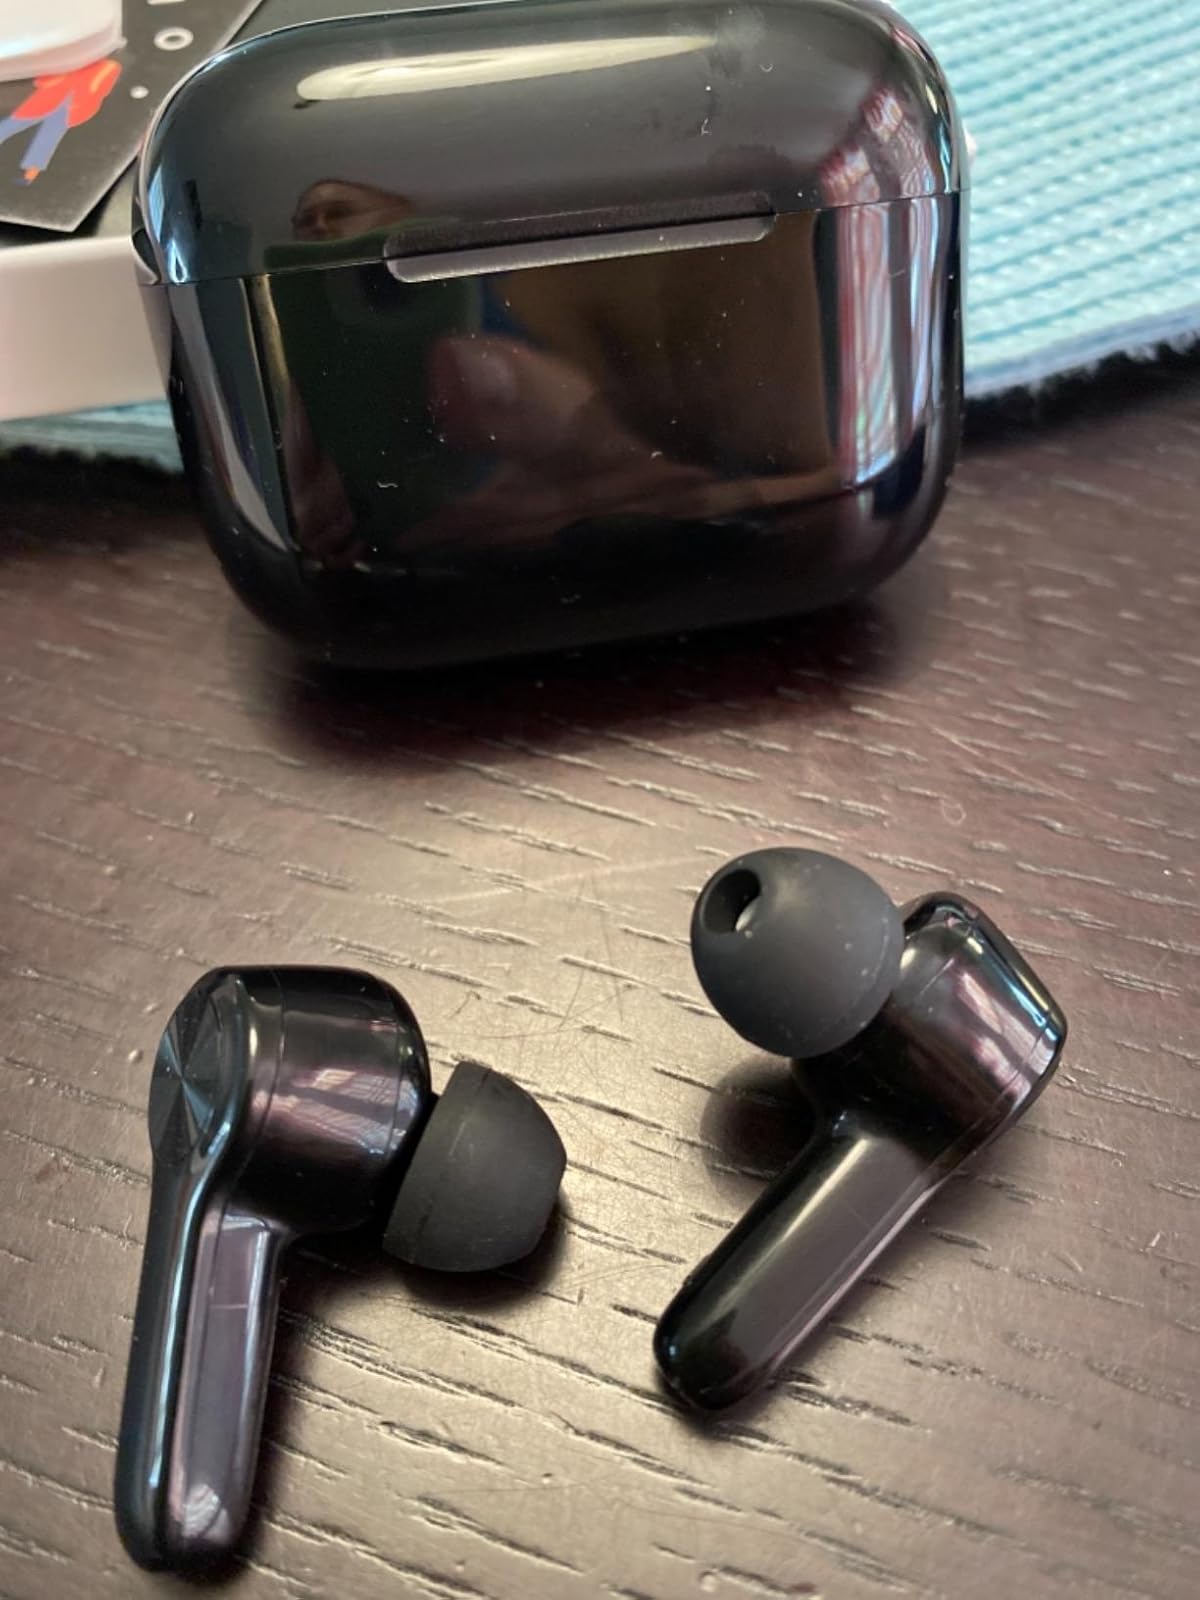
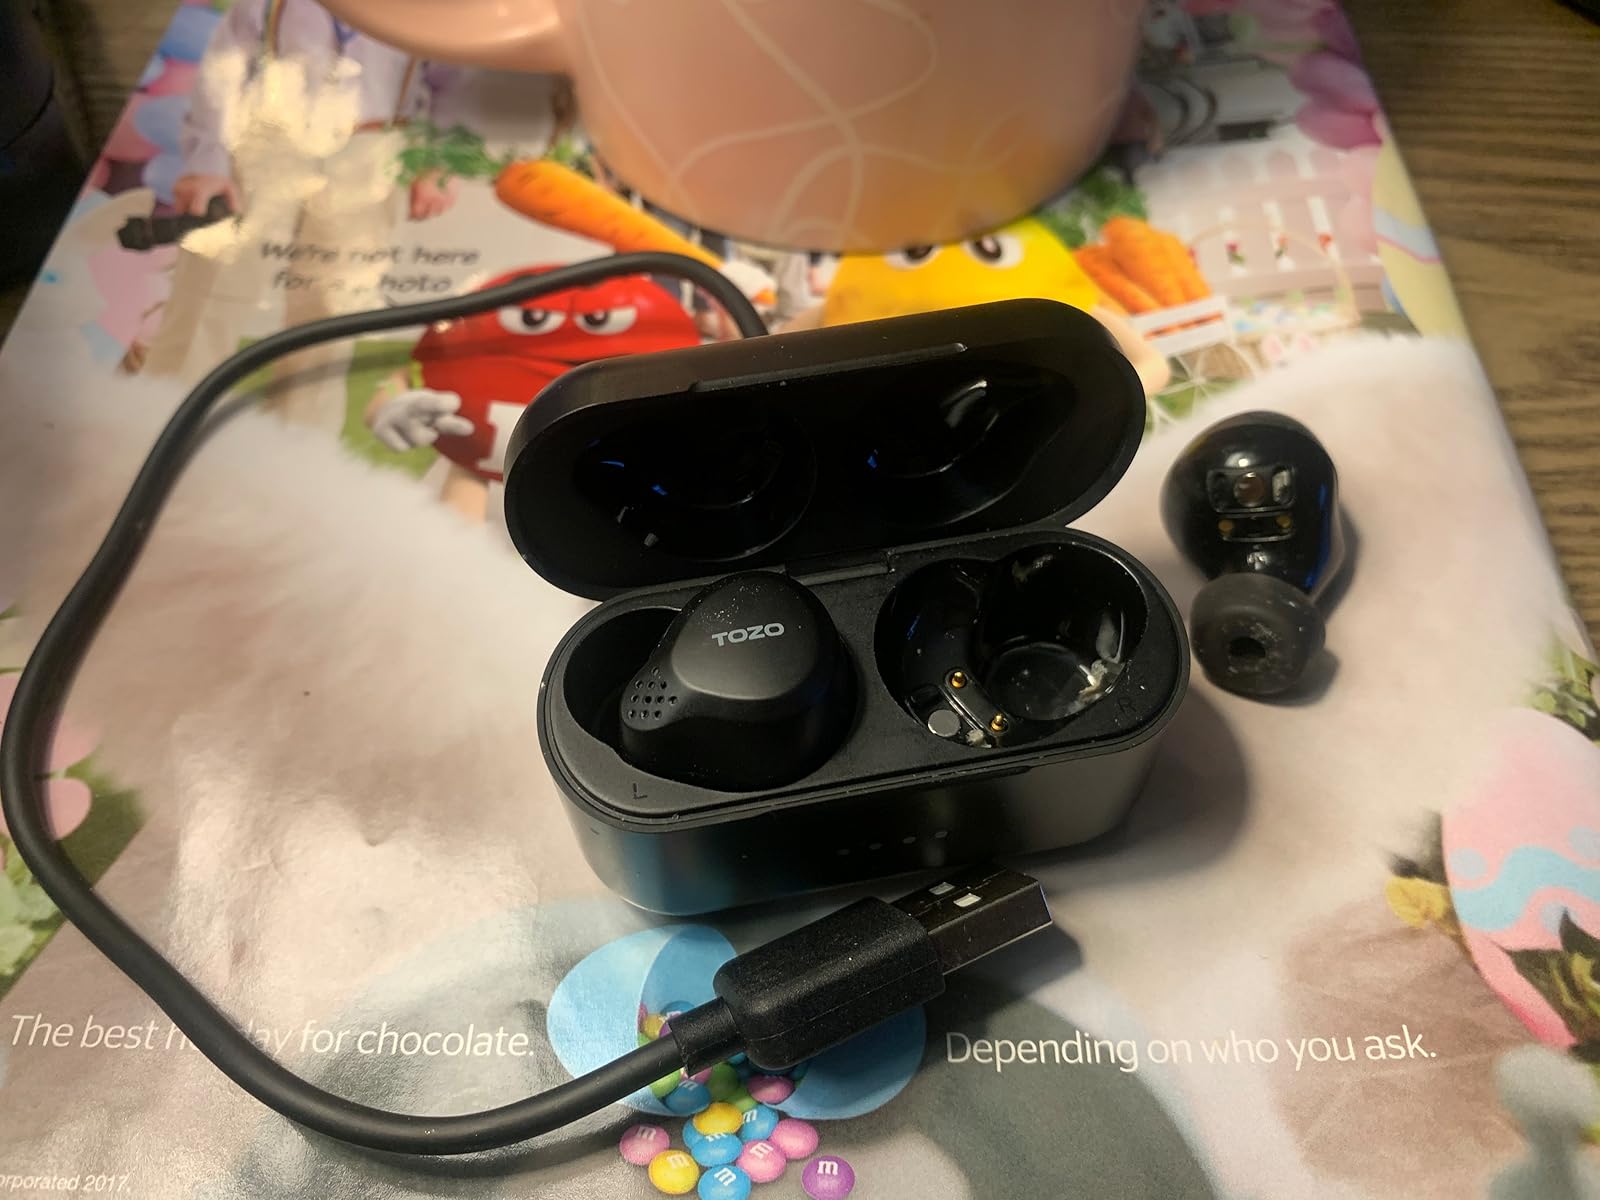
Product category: earbuds
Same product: no